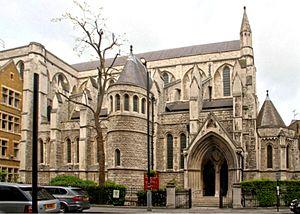
L'église St James de Spanish Place, dans le quartier de Marylebone à Londres, est une église catholique située dans la cité de Westminster. Elle est de style néogothique et monument classé de Grade II*. Elle possède une entrée sur Blandford Street (Spanish Place) et une entrée sur George Street. L'église est consacrée à saint Jacques le Majeur, patron des pèlerins et du royaume d'Espagne, avec lequel l'église entretient des liens historiques.